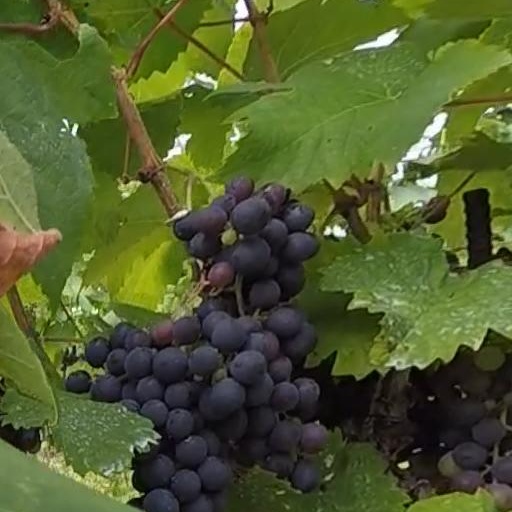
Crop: grape